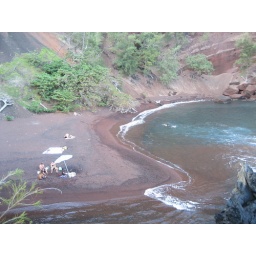
hidden red sand beach in Hana